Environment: real
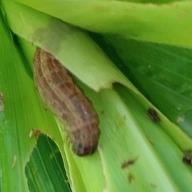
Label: fall_armyworm